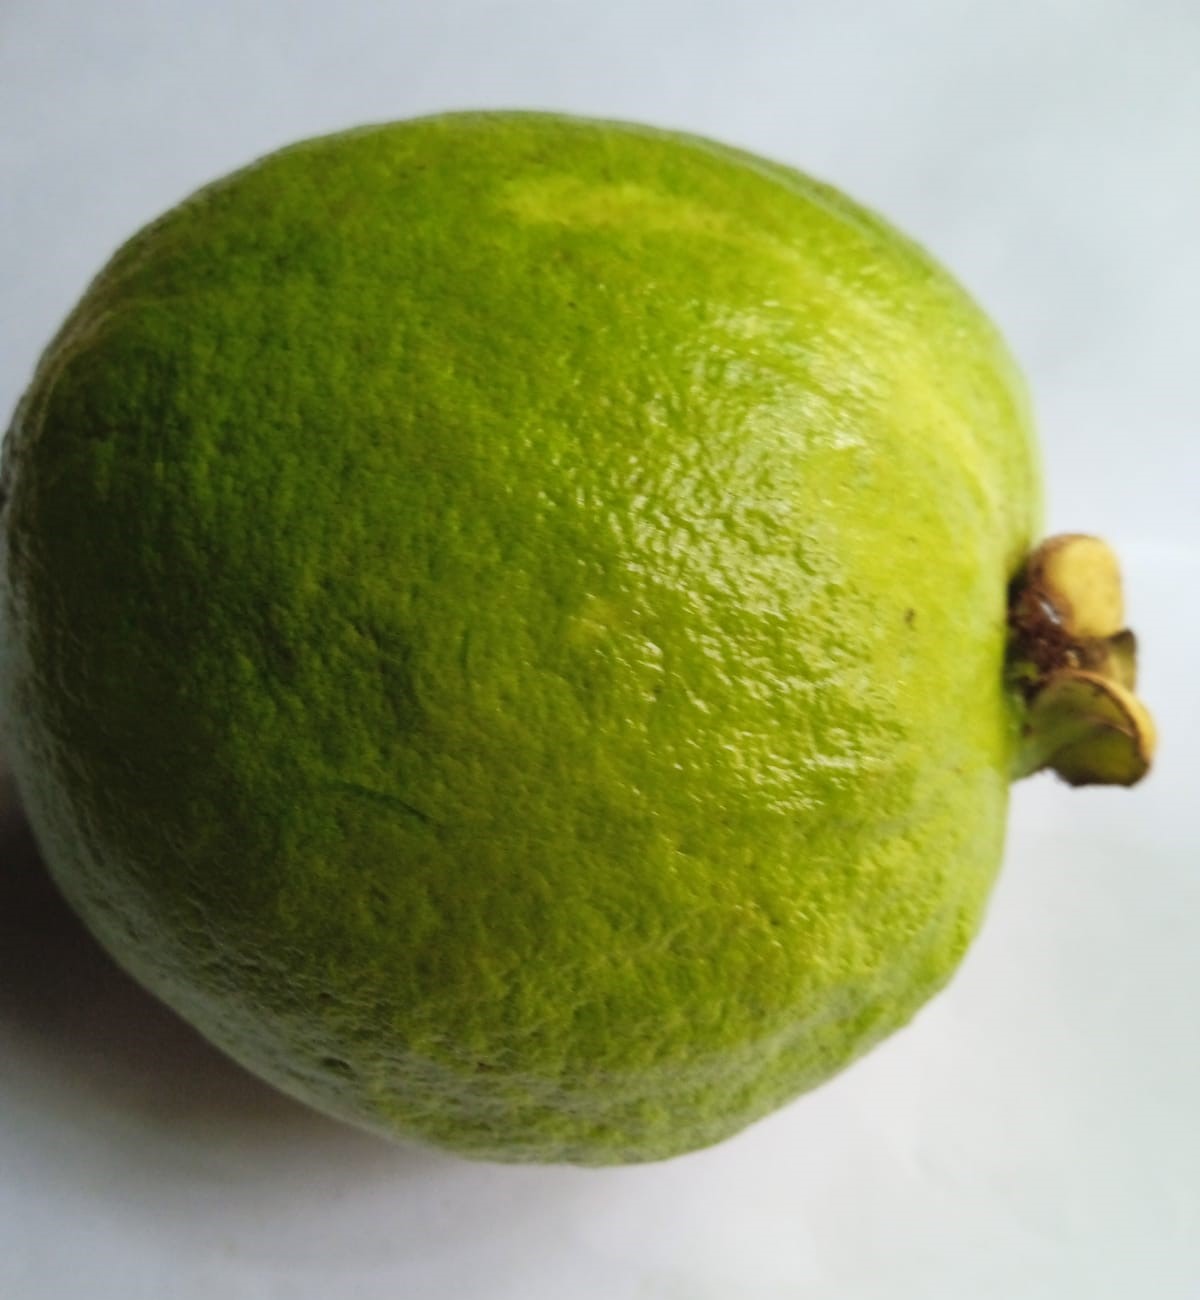
Fruit: guava
Condition: fresh